Spain and the Holocaust

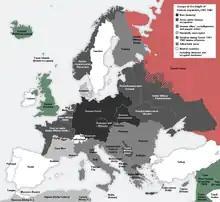
Spain shown on a map of German-occupied Europe, 1942

Francisco Franco took power at the head of a coalition of fascist, monarchist, and conservative political factions in the Spanish Civil War (1936–1939) against the left-leaning Spanish government supported by communist and anarchist factions. He was actively supported by Nazi Germany and Fascist Italy during the Civil War and Franco sympathised with many aspects of Nazism, especially its anti-communism. There was a small community of Jews in Spain and a larger one in Spanish Morocco; however, the practical restrictions imposed in the aftermath of the Civil War made it increasingly hard for Jews to live in Spain.